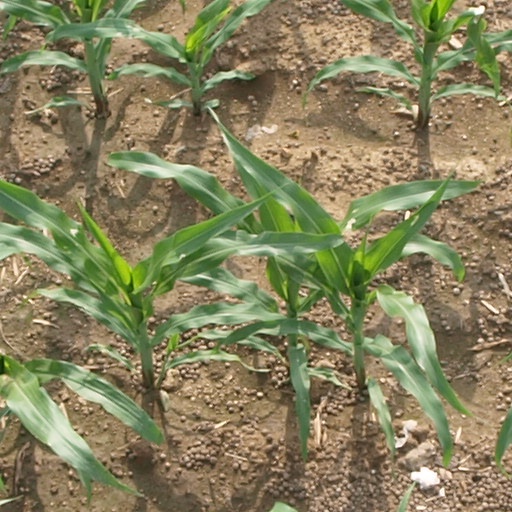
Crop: maize; corn